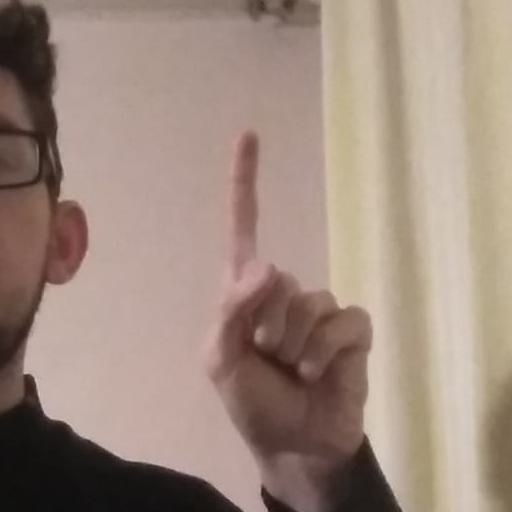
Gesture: one